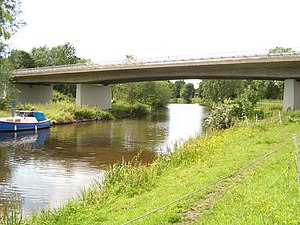
Landrecht (Steinburg)
Bro med Bundesstraße 5 over Wilsterau
Landrecht er en by og en kommune i det nordlige Tyskland, beliggende i Amt Wilstermarsch i den sydvestlige del af Kreis Steinburg. Kreis Steinburg ligger i den sydvestlige del af delstaten Slesvig-Holsten.